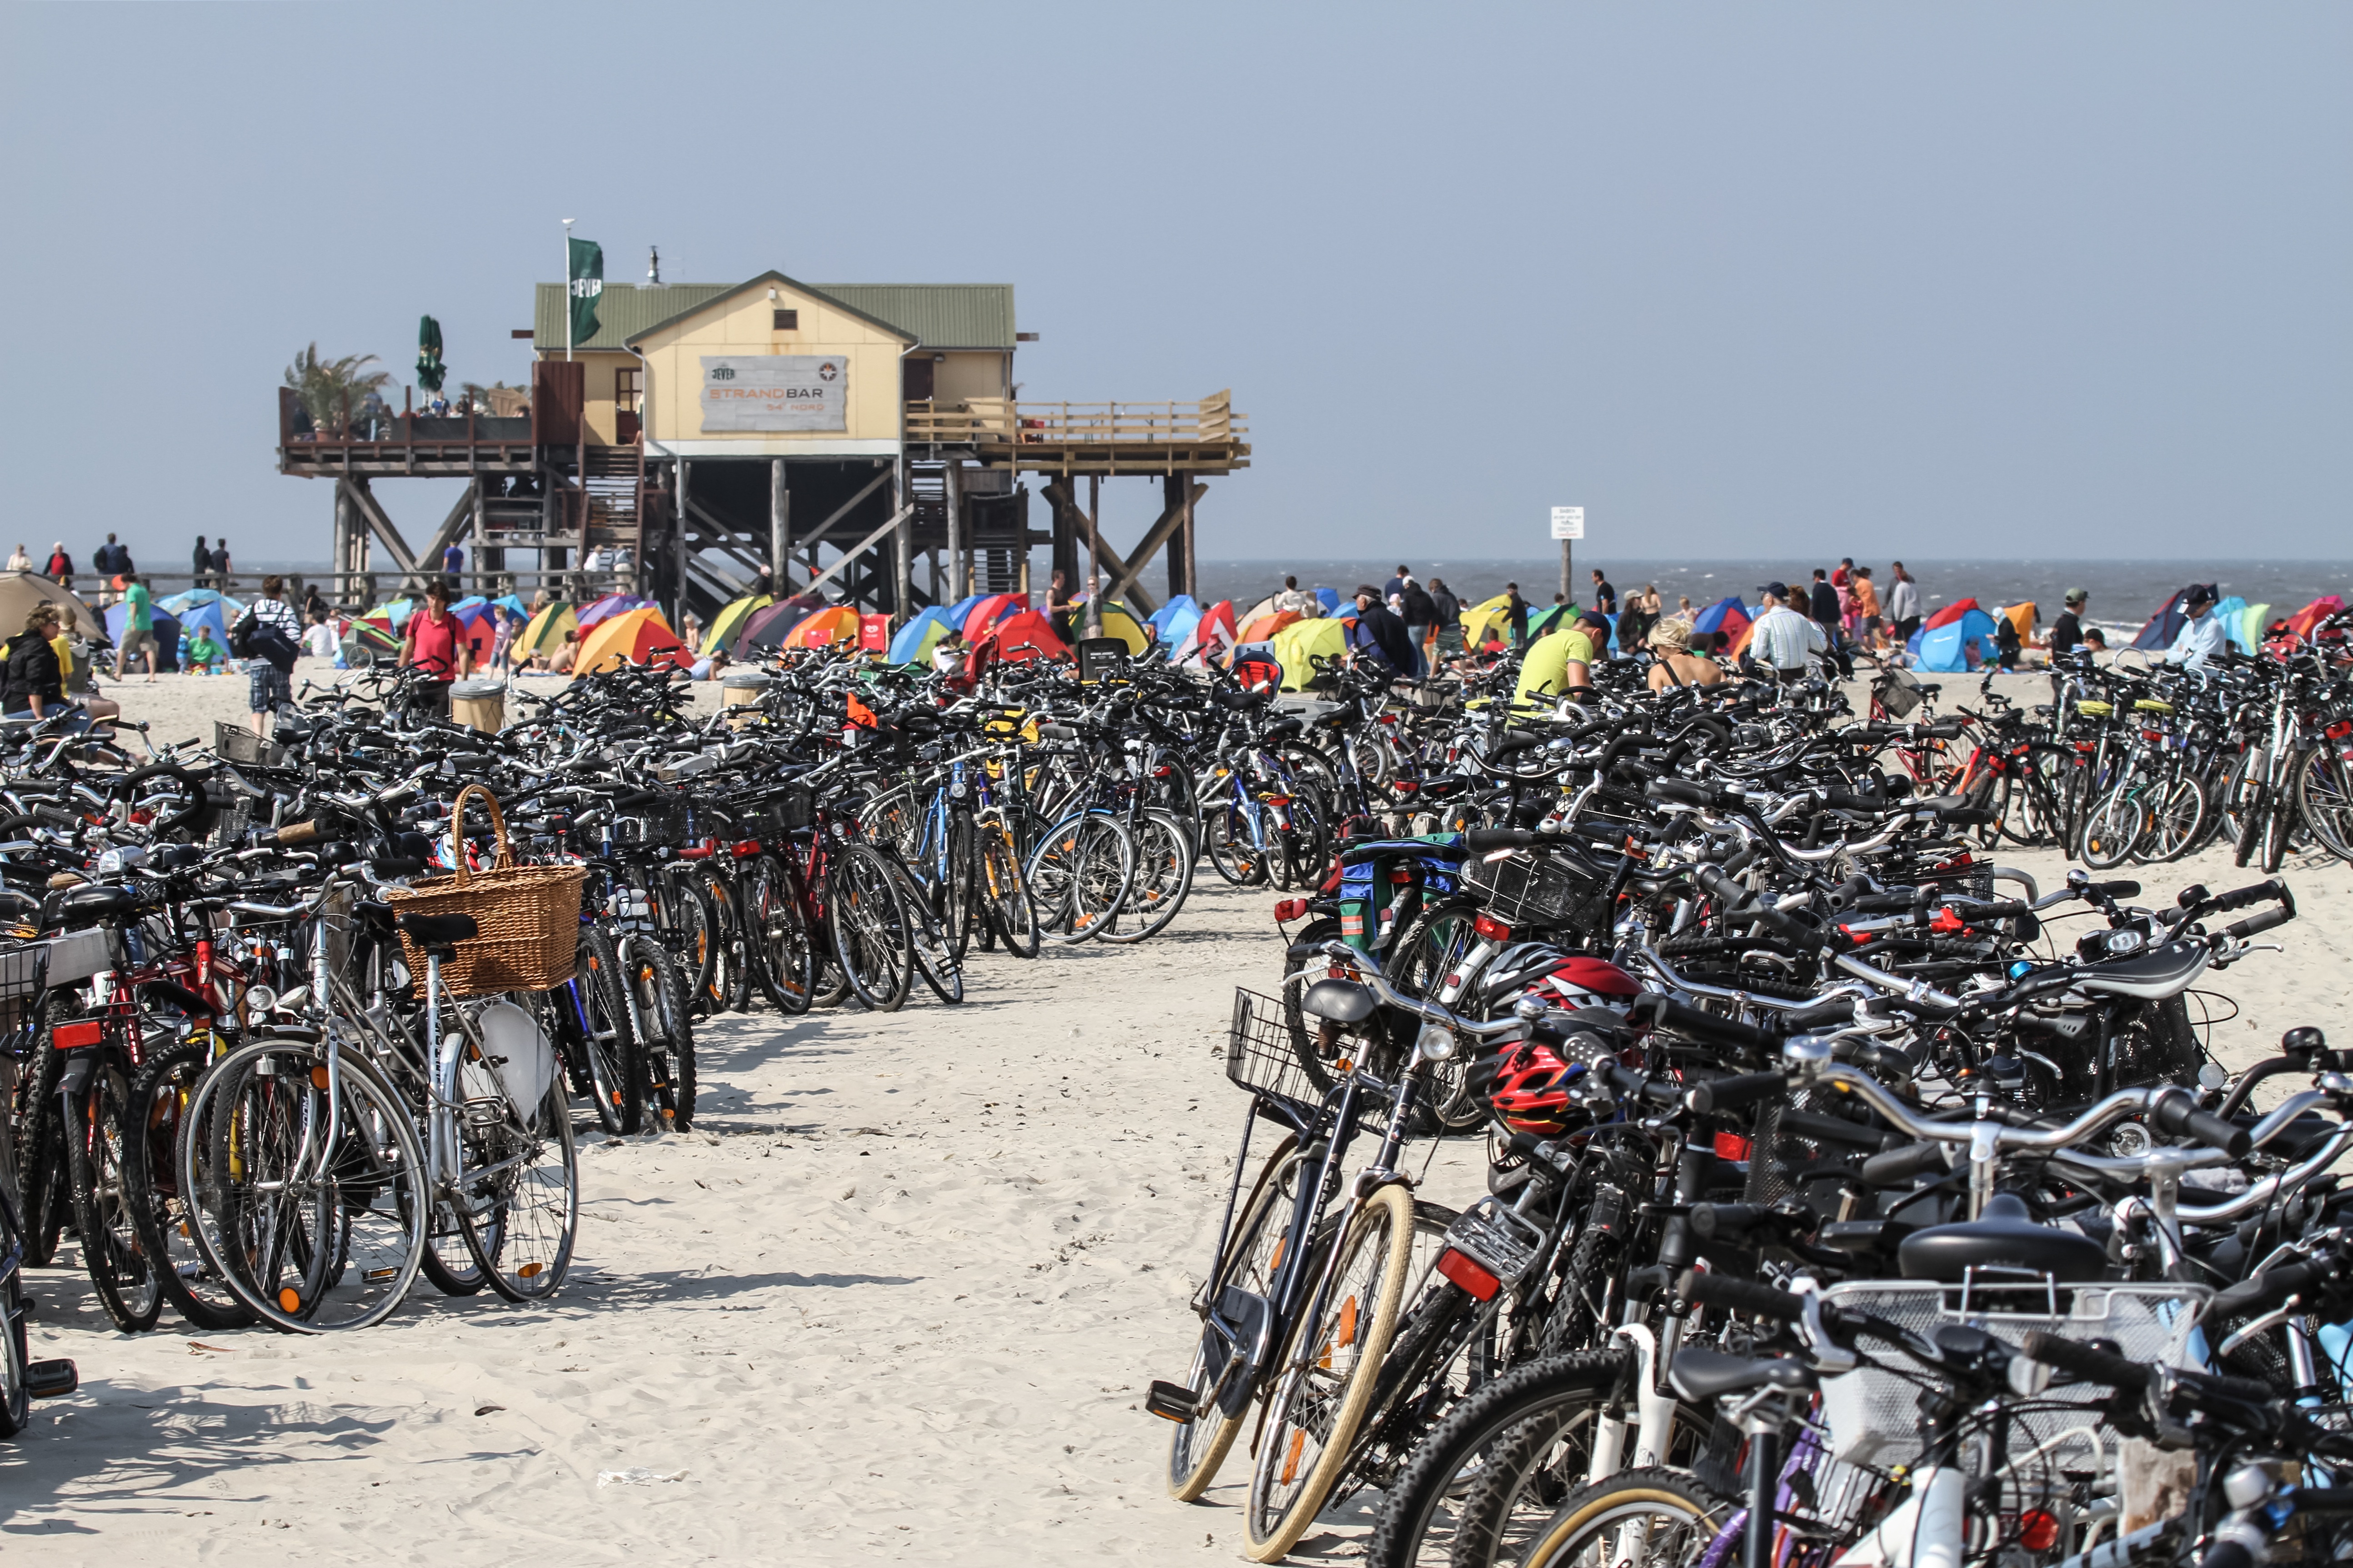
beach, sea, coast, sand, bicycle, summer, vehicle, holiday, tourism, national park, sports equipment, mountain bike, cycling, bicycles, north sea, mecklenburg, nordfriesland, sand beach, tours, st peter, ording, world natural heritage, pile construction, road cycling, bicycle motocross, endurance sports